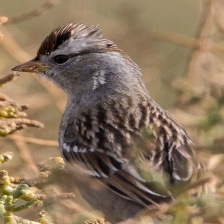
Species: AUSTRAL CANASTERO
Scientific name: ASTHENES ANTHOIDES